Laversdale

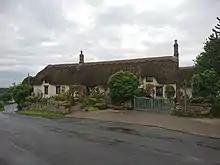
Laversdale Tithe Barn

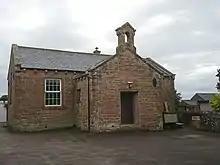
Laversdale Village Hall

A turf section of Hadrian's Wall passes through the old manor boundaries just to the south of the village. Milecastle 60 would have been placed here although its exact location is uncertain. In 1851 a Roman altar was ploughed up near the likely spot. Dedicated to Cocidius, it was erected by the Sixth Legion.